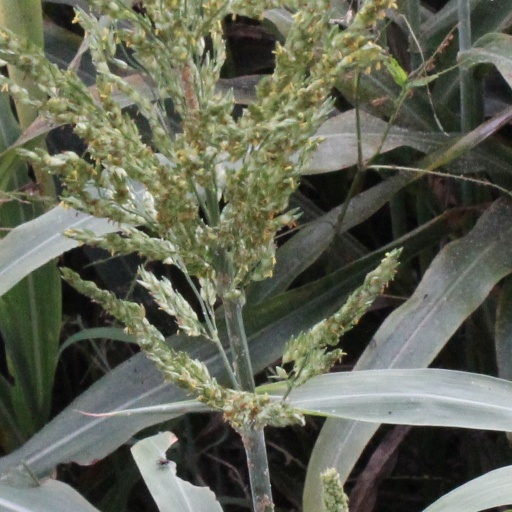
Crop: sorghum